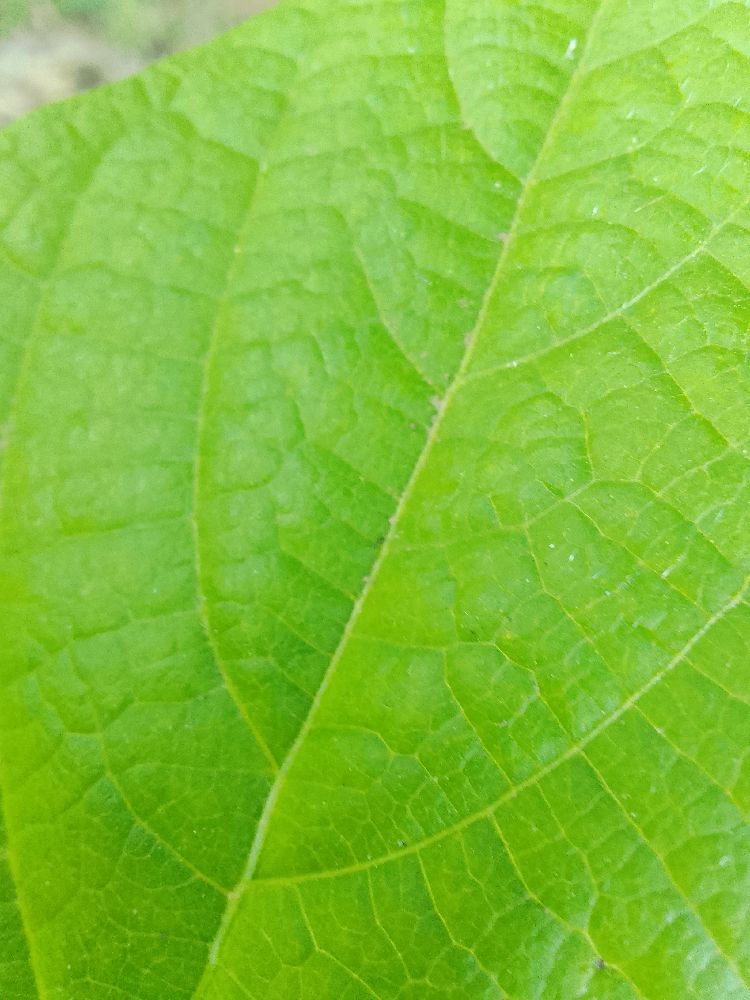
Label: healthy